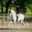
Label: horse